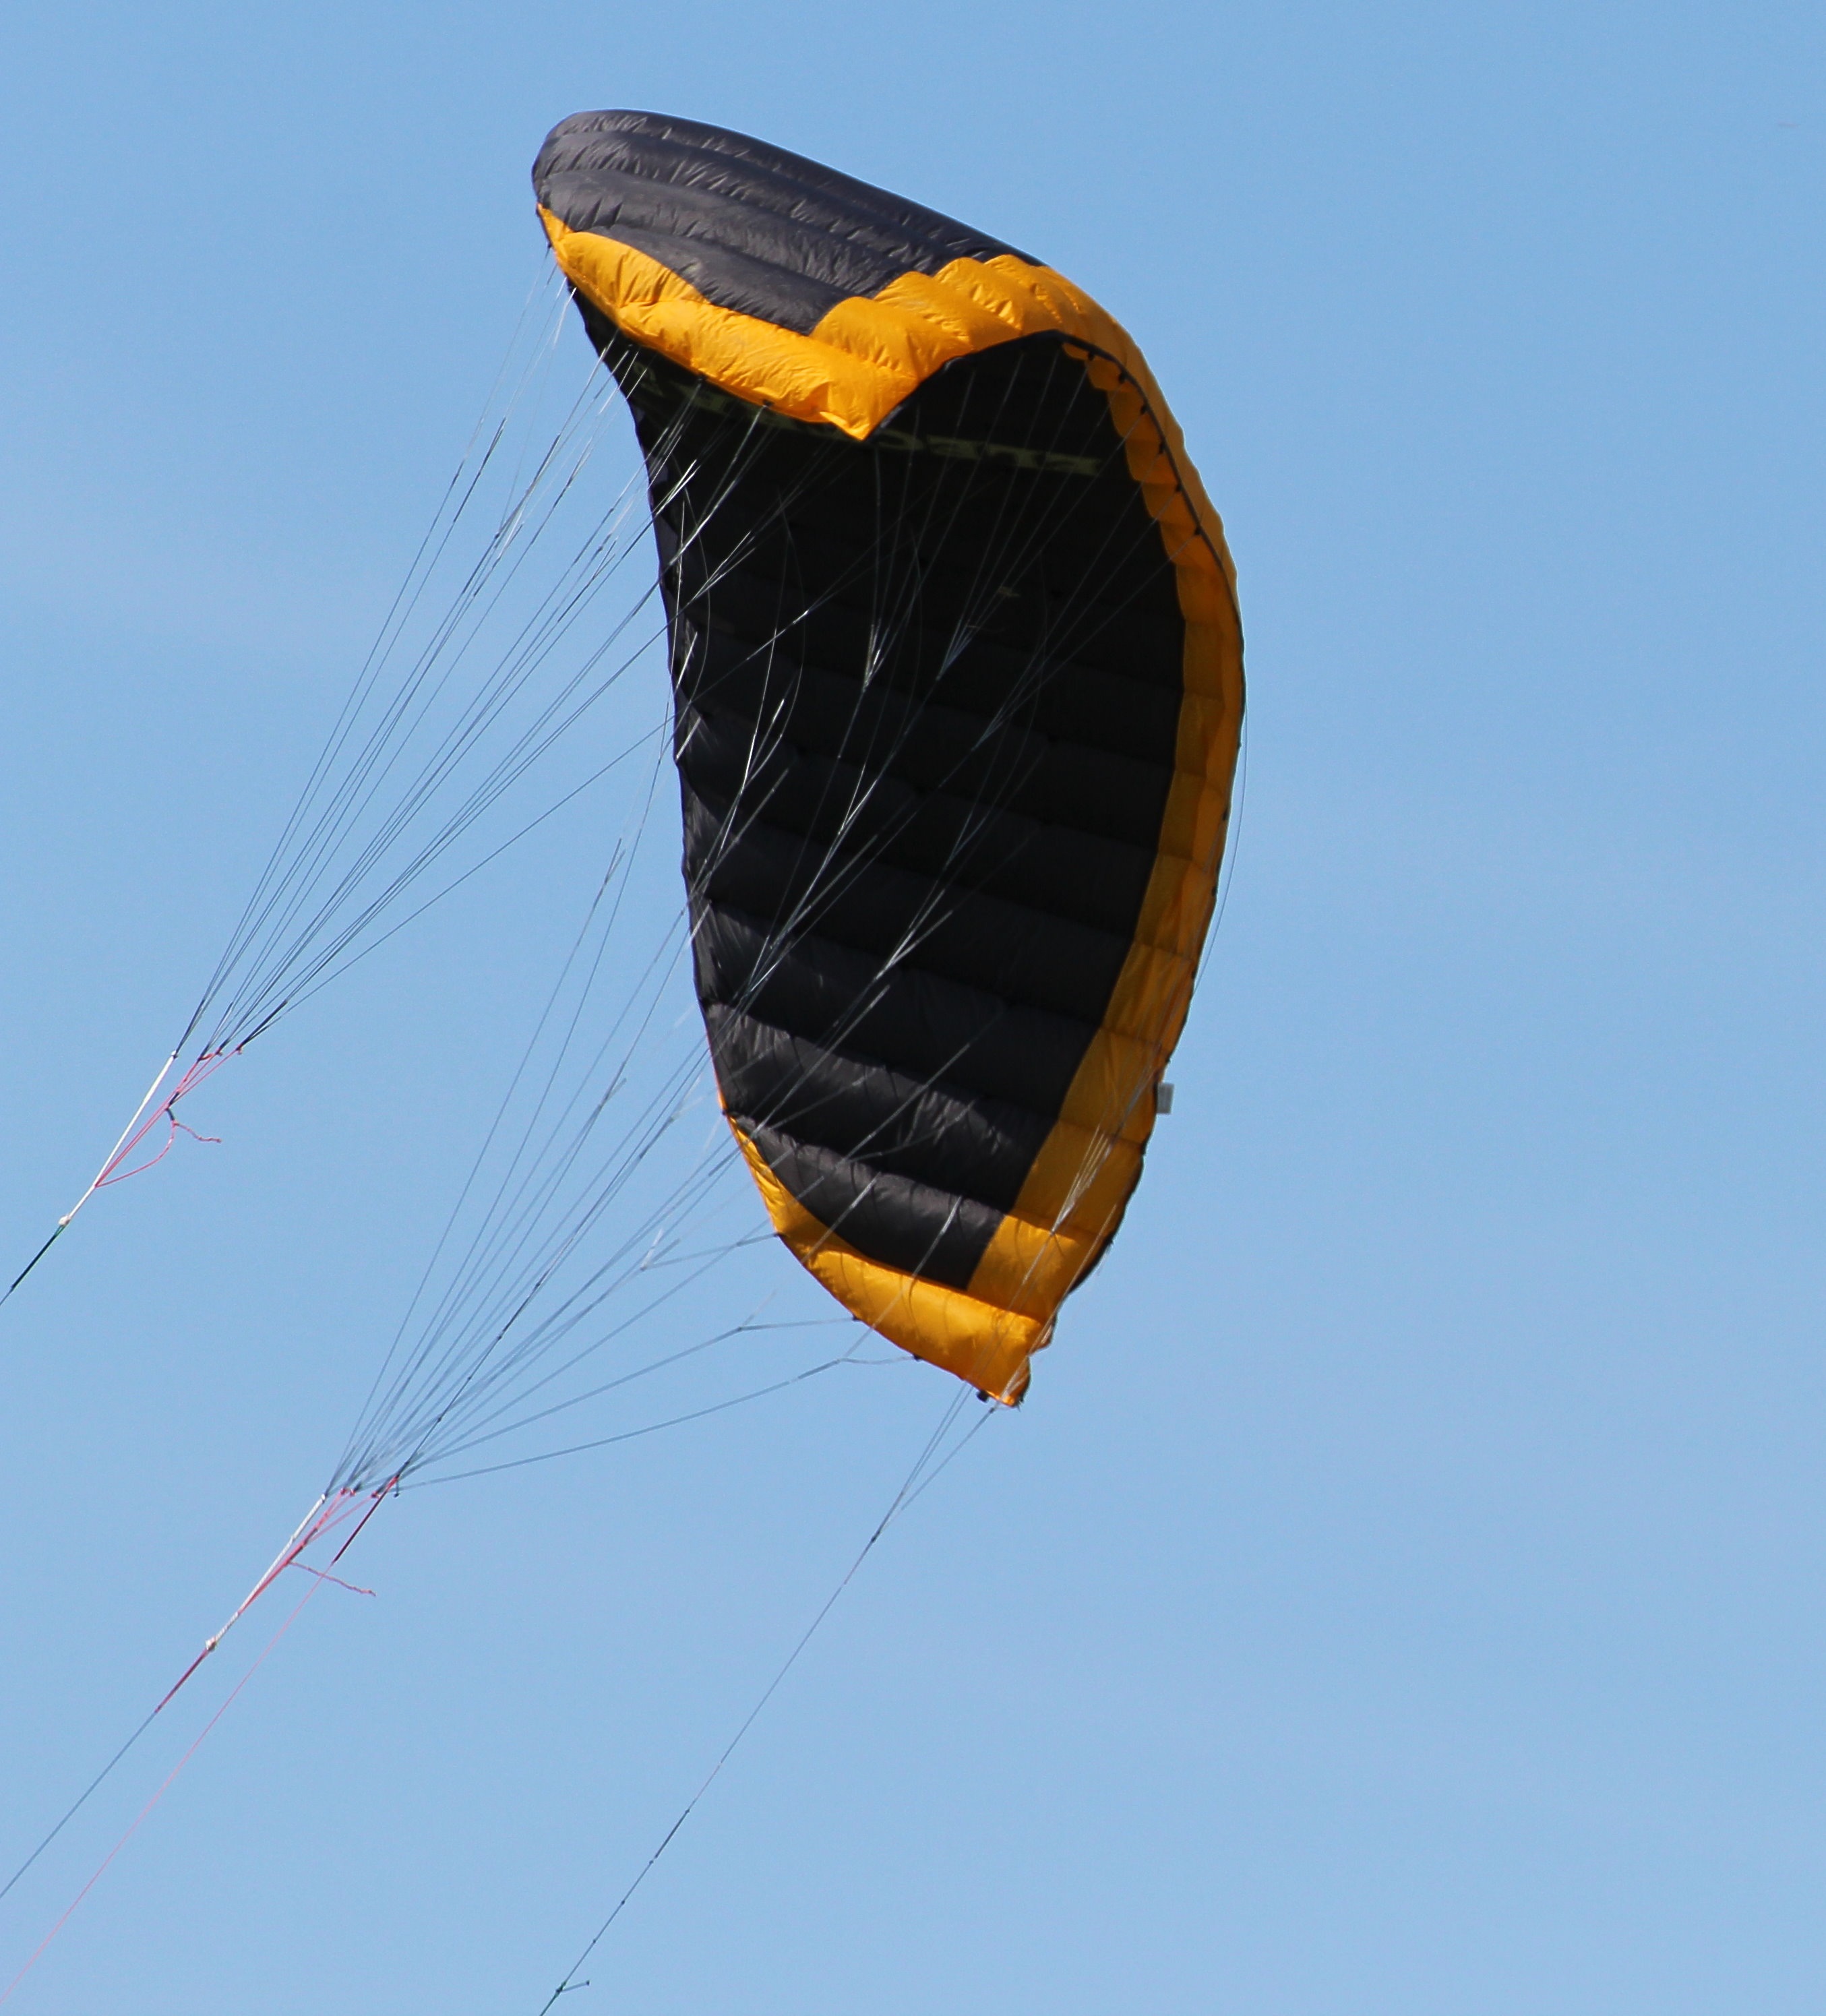
wing, fly, kite, extreme sport, toy, parachute, paragliding, sports, dragon, windscreen, windsports, kite sports, sport kite, steering kite sailing